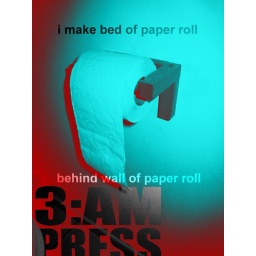
i make bed of paper roll behind wall of paper rollwork by Will Ashon, to be published by 3:AM Press in 2010